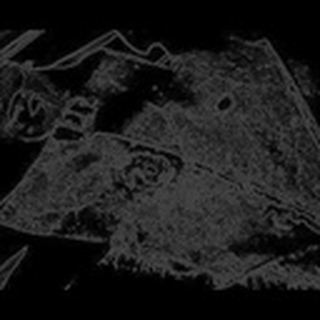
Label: cotton_target_spot